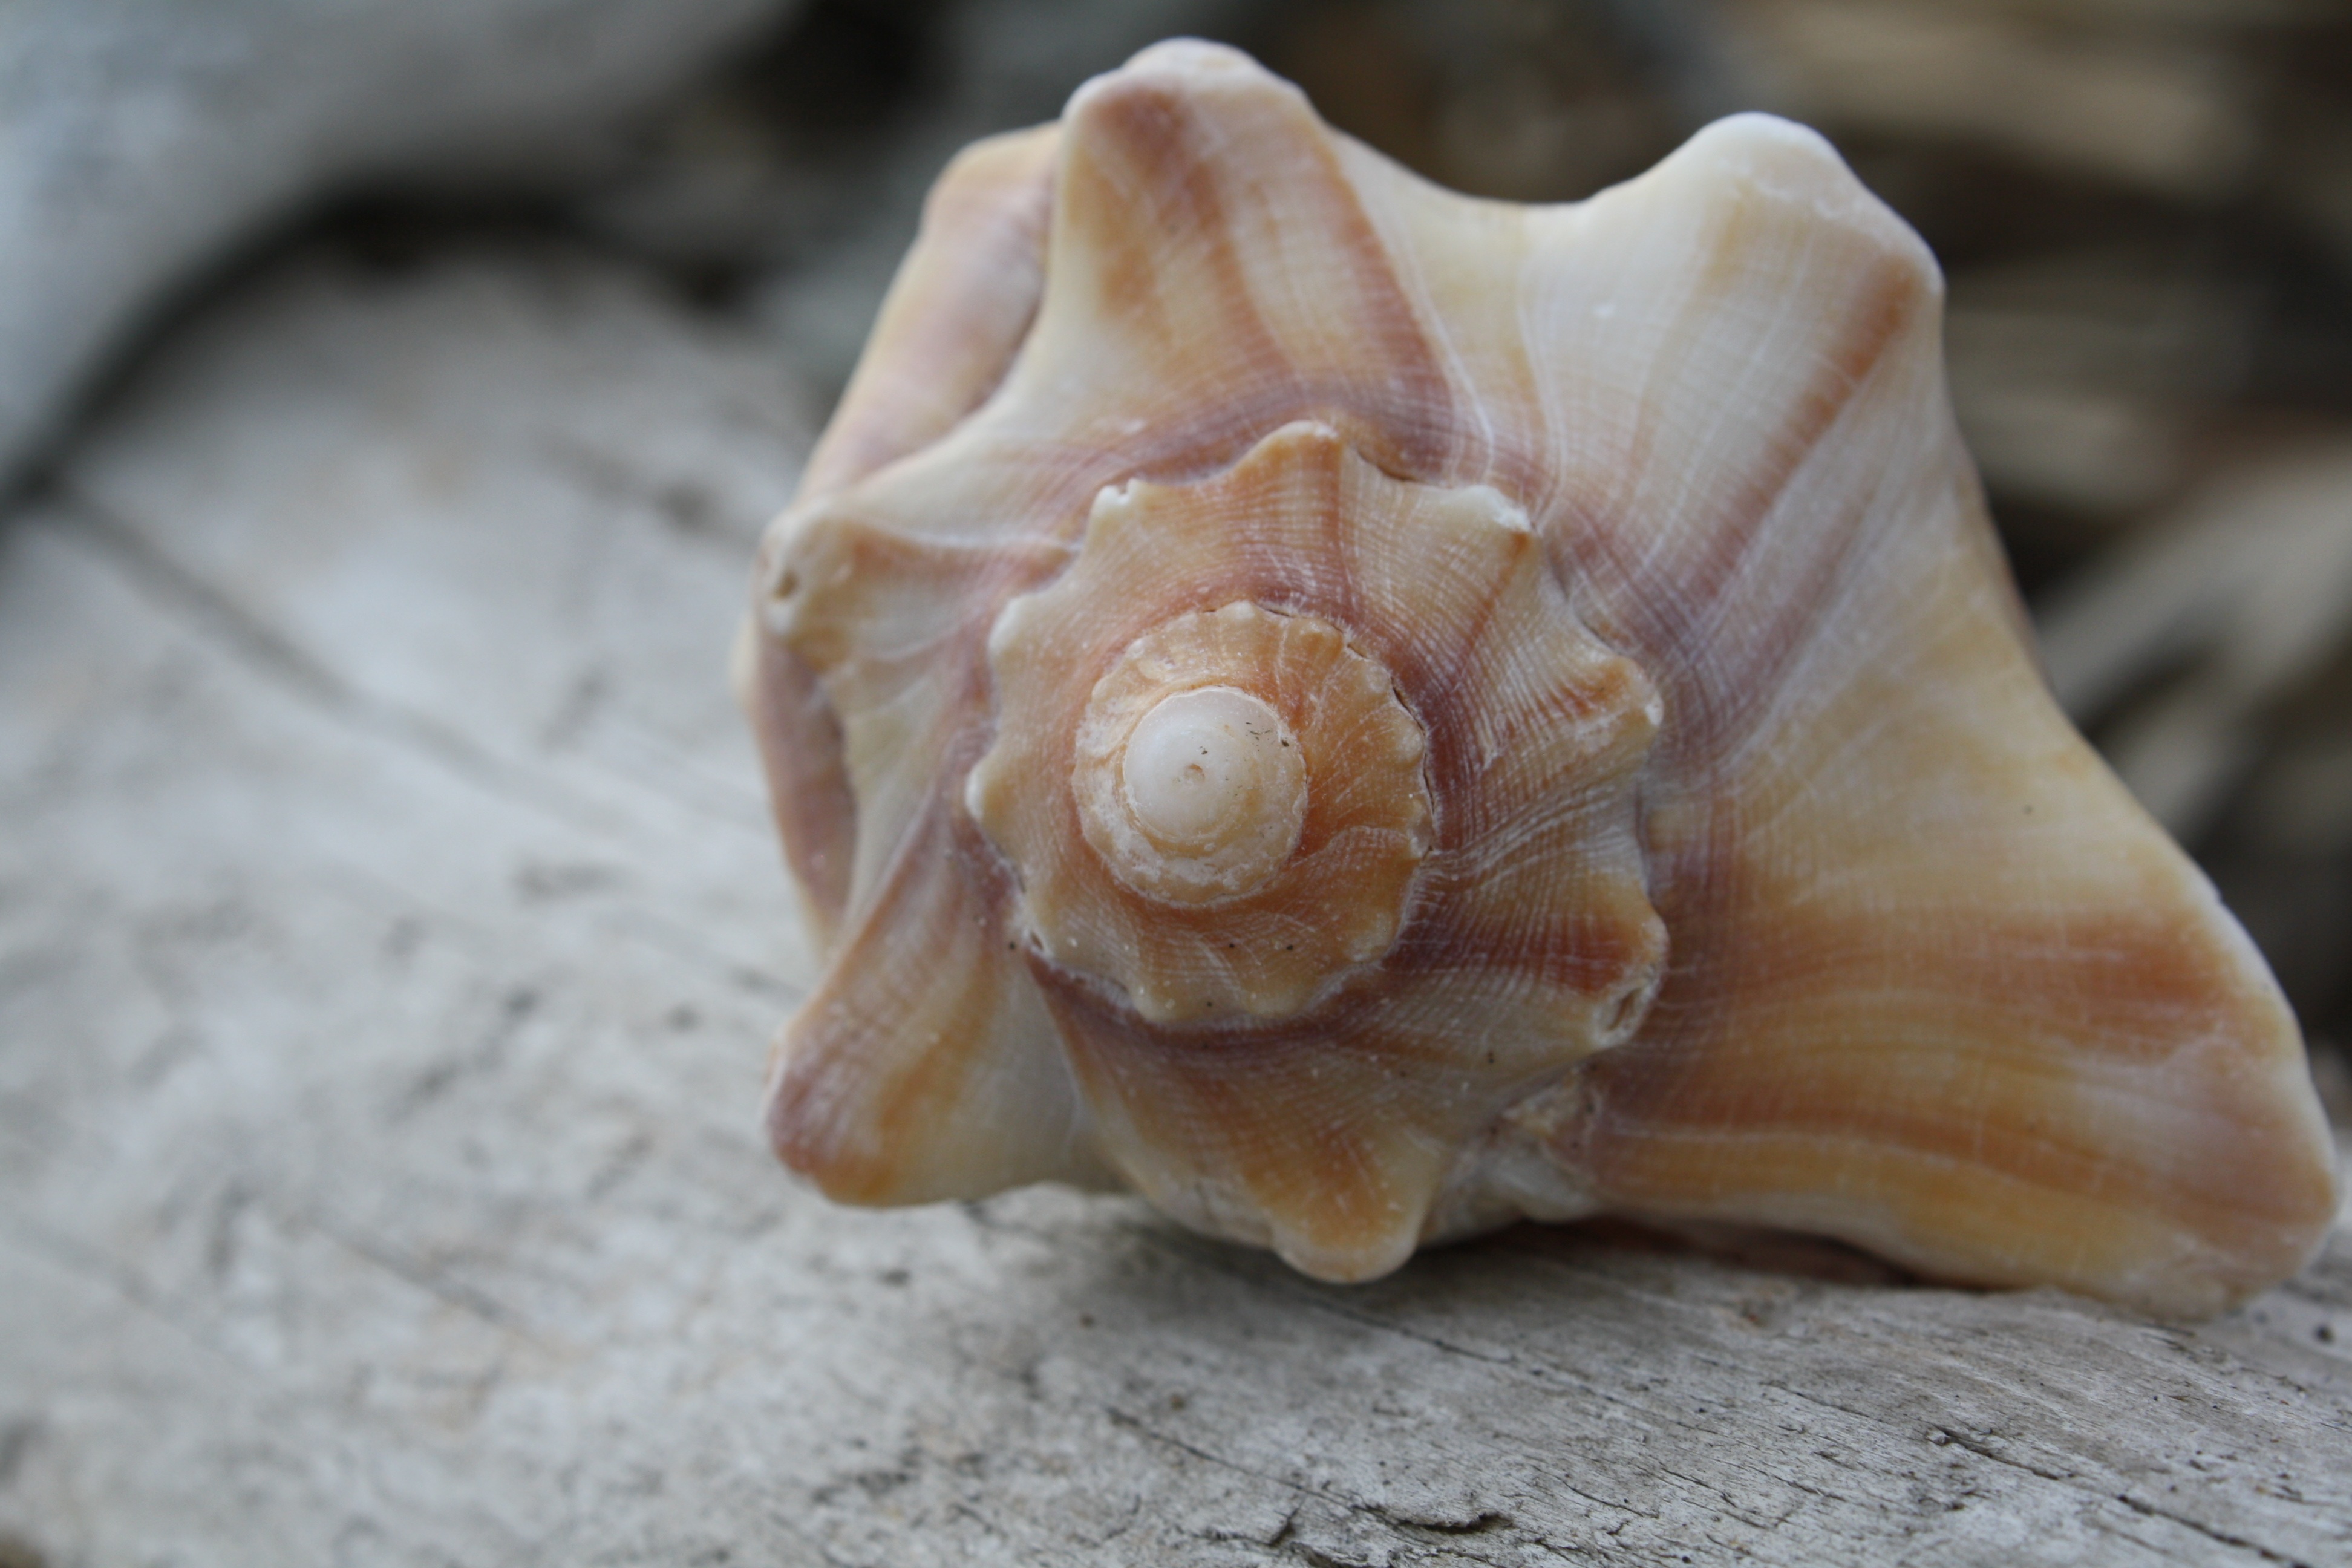
beach, invertebrate, seashell, conch, close up, snail, simple, molluscs, macro photography, sea snail, oyster mushroom, marine biology, snails and slugs